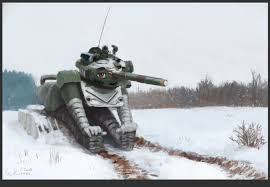
Label: Tank